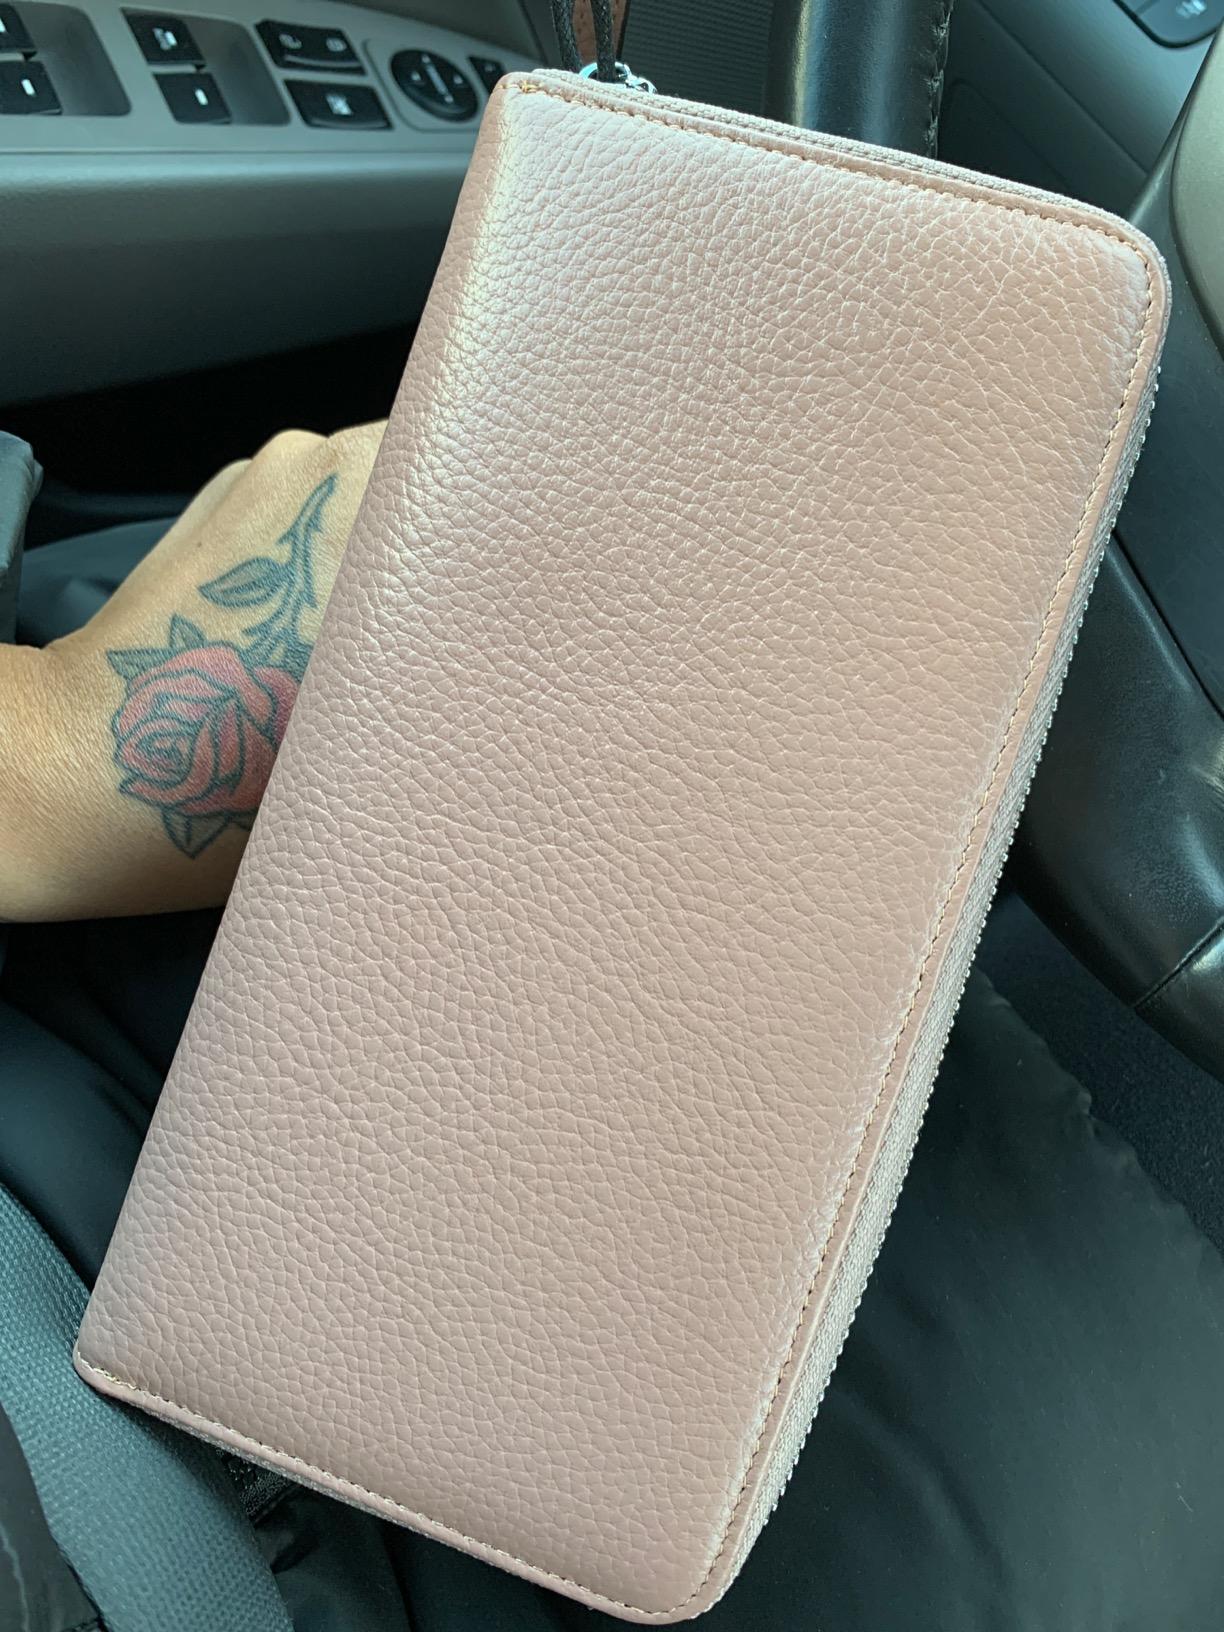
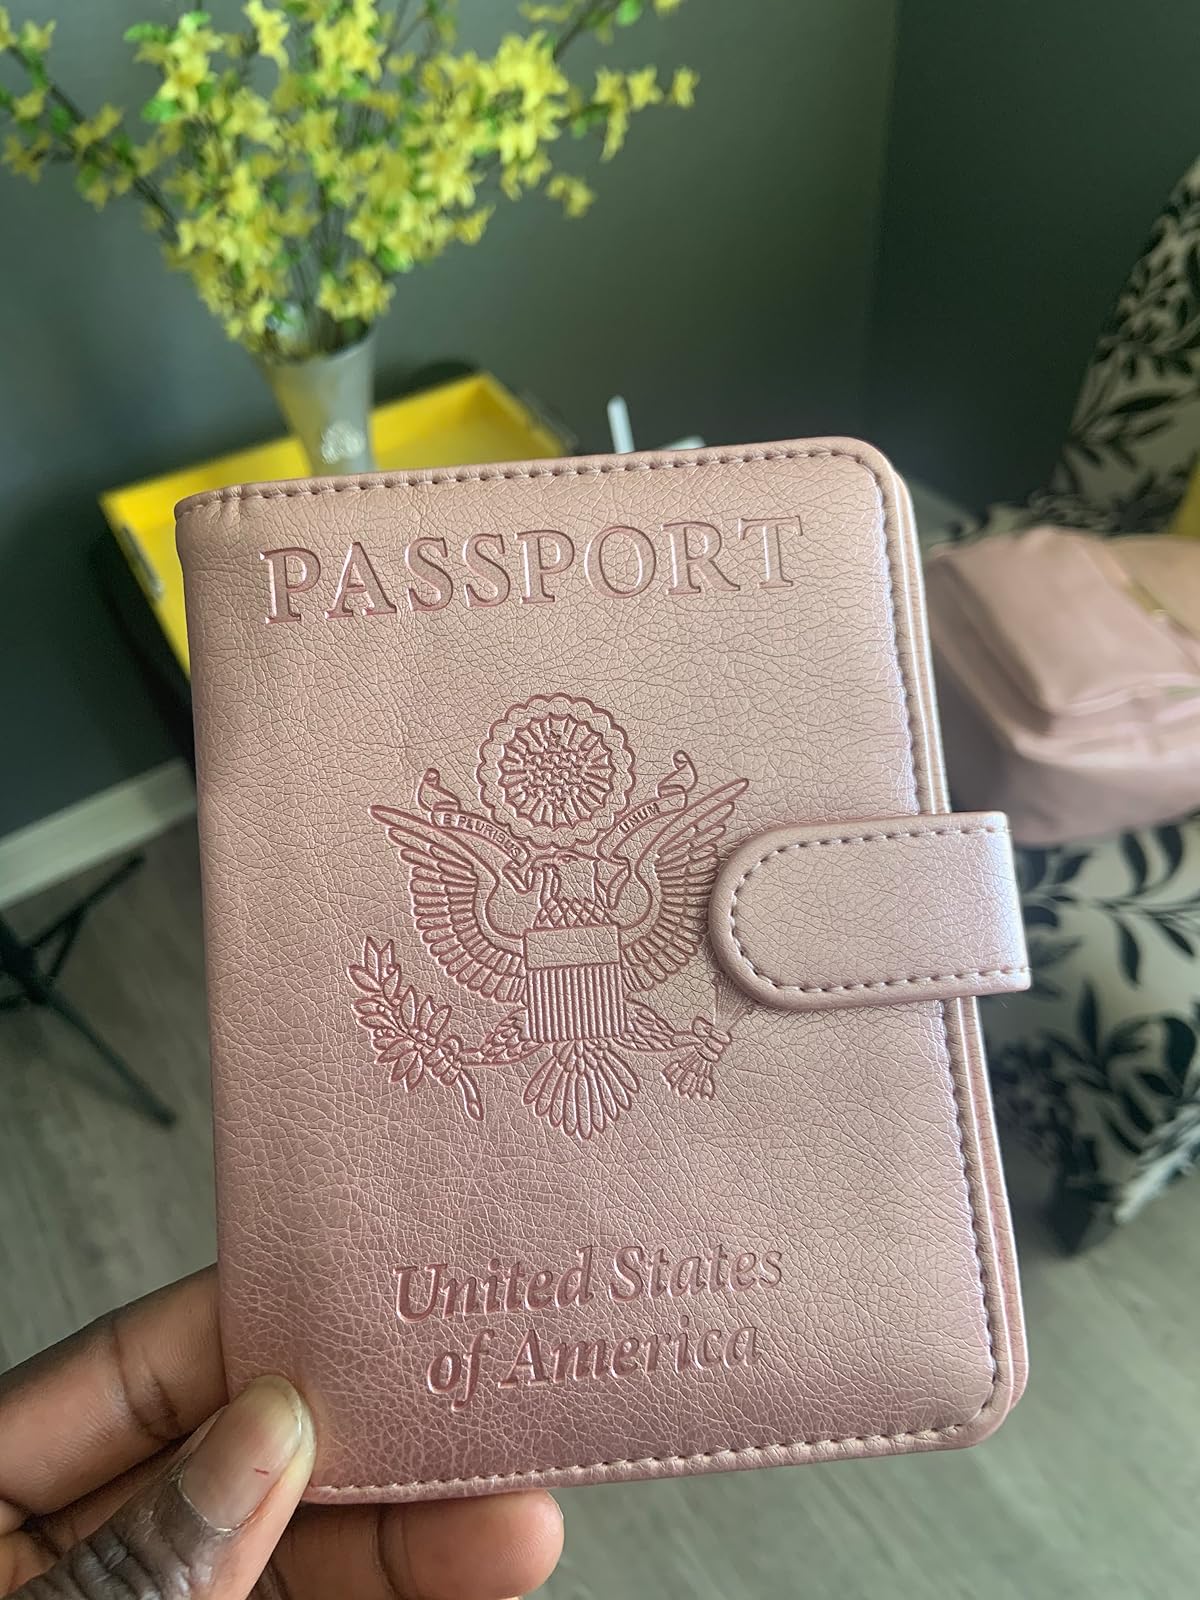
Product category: accessories_wallet
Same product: no